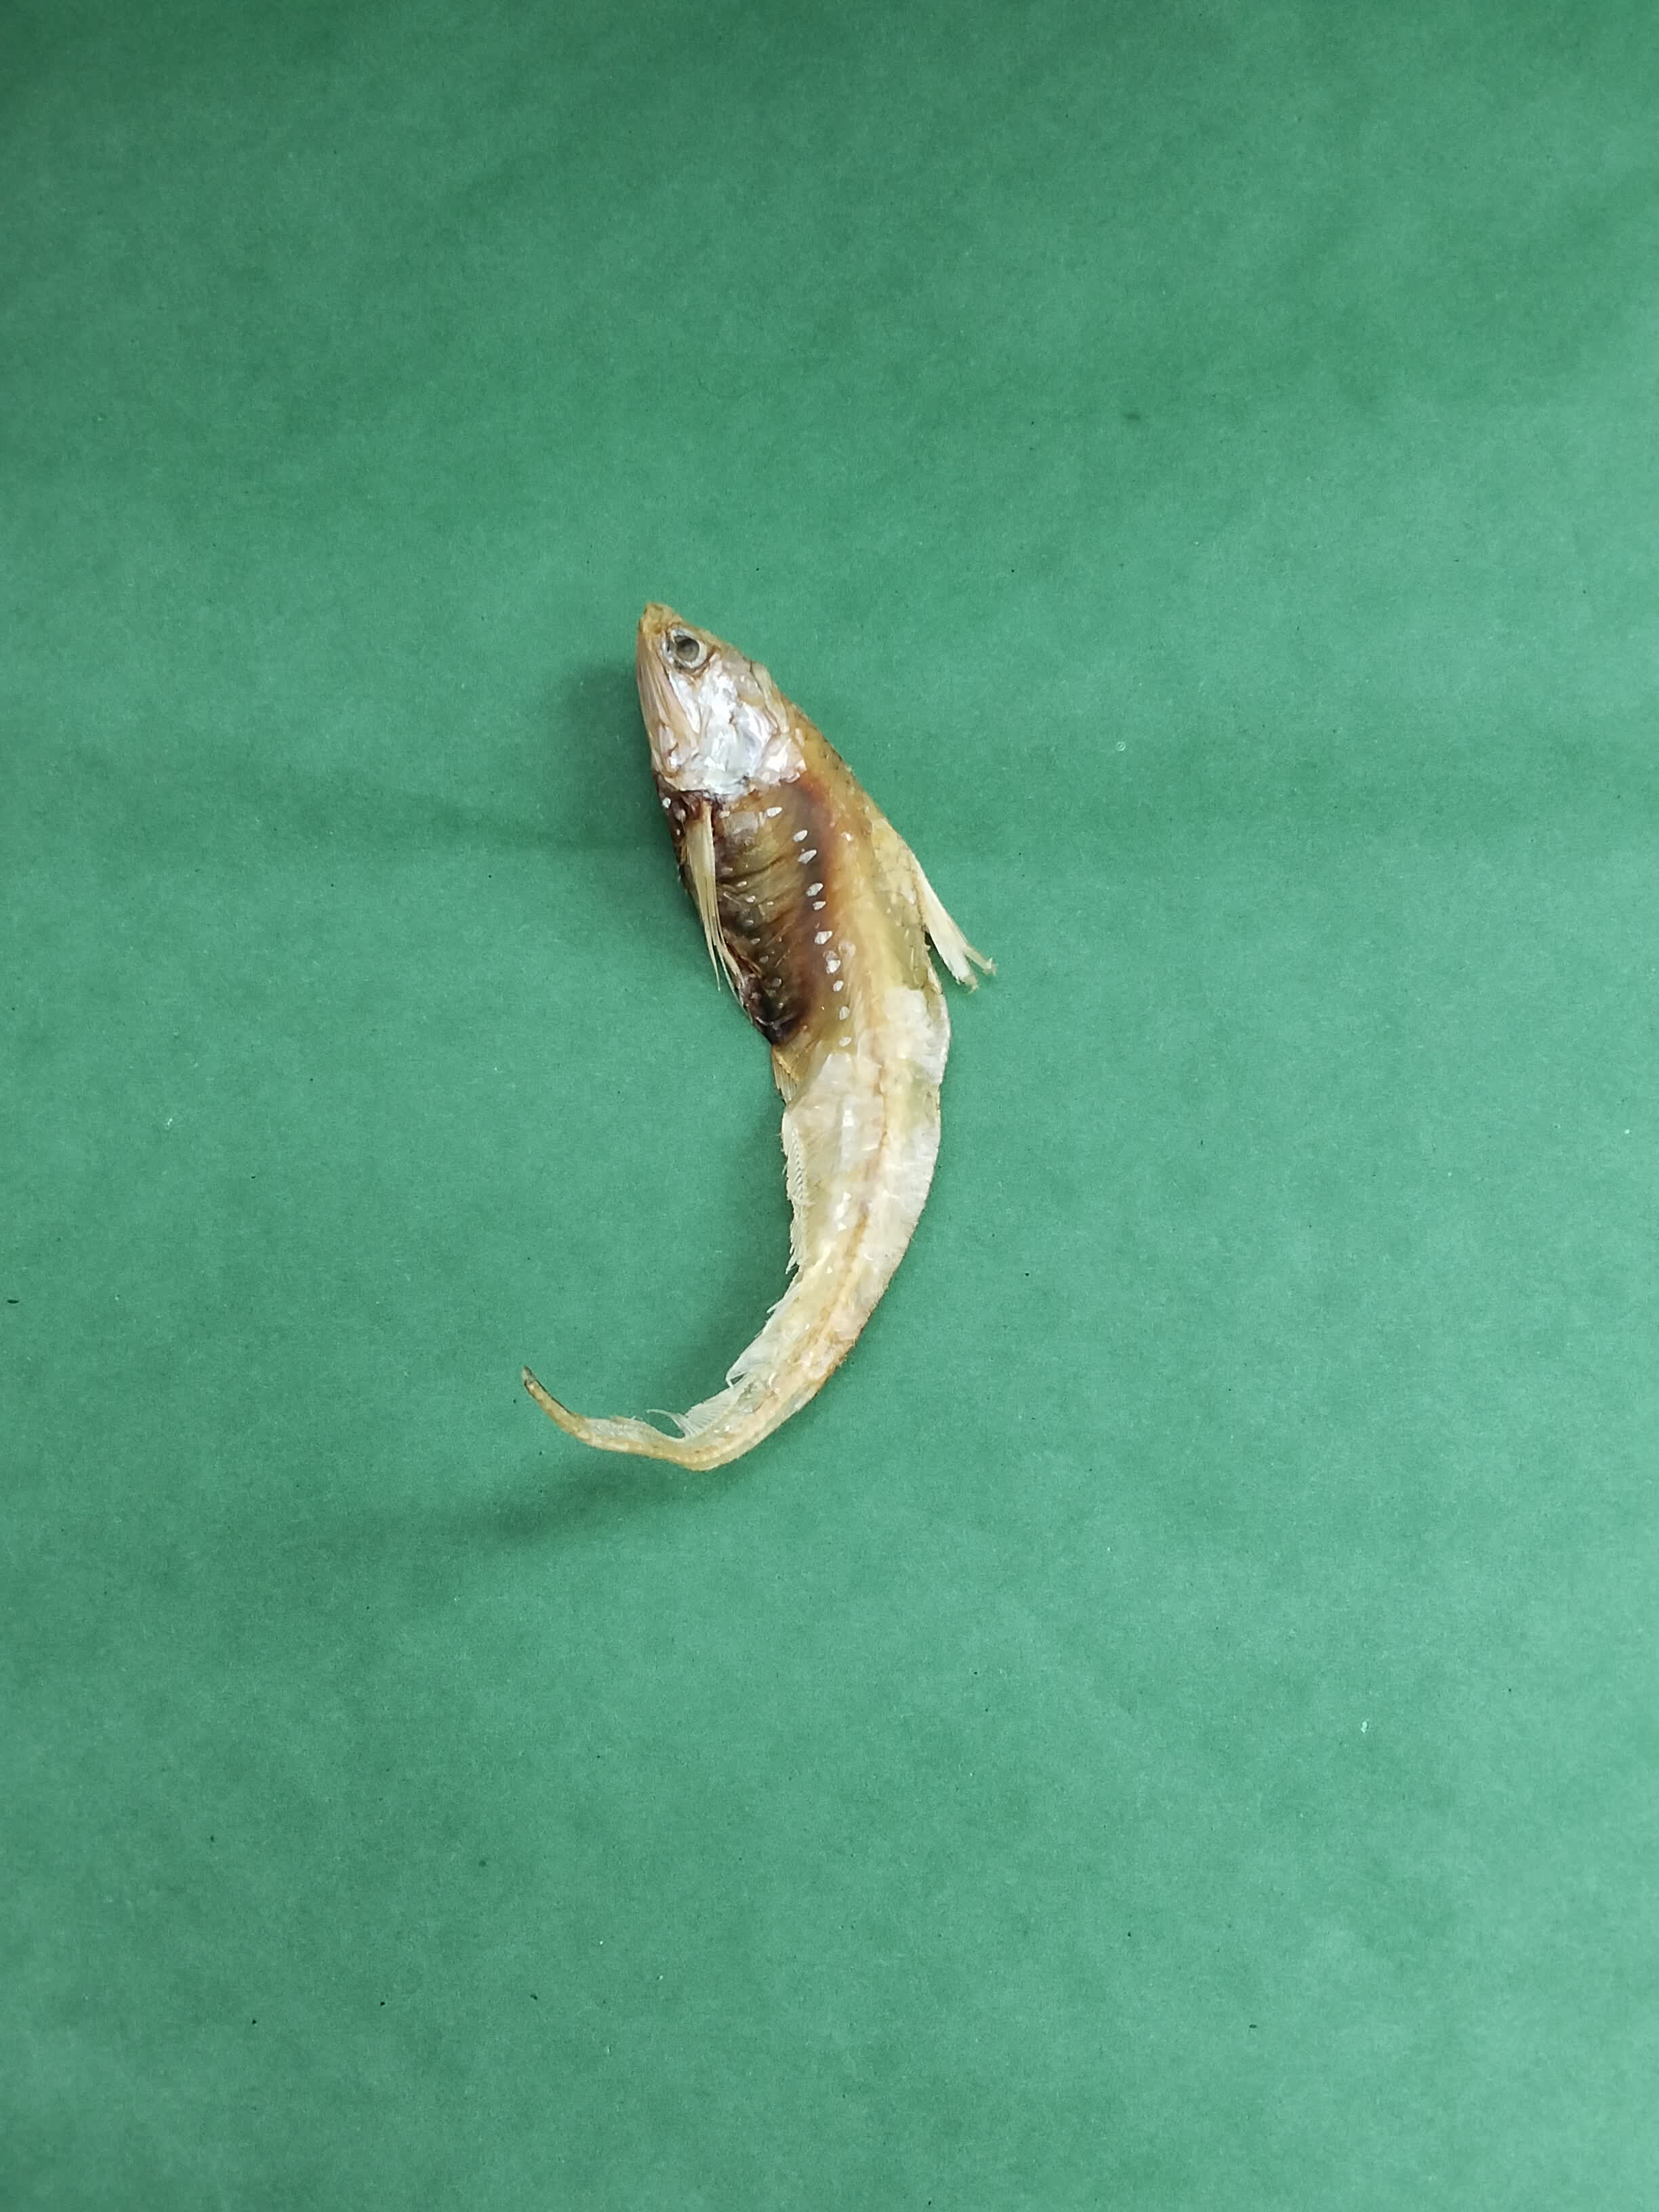
Species: Shundori